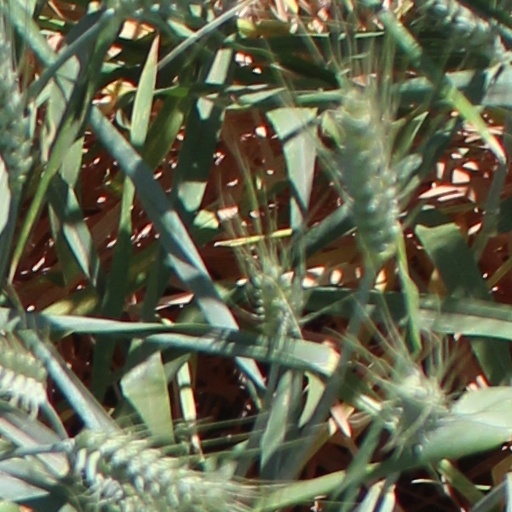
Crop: wheat